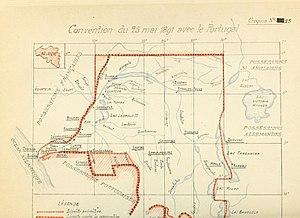
Frontière entre l'Etat Indépendant du Congo et l'Angola portugais au XIX s.
Le territoire de Popokabaka est une subdivision de la province du Kwango en République démocratique du Congo. Il a pour chef-lieu la ville de Popokabaka.
L'Histoire du tracé de la frontière entre la république démocratique du Congo et l'Angola est celle du tracé, datant de la fin du XIXᵉ siècle, sur lesquels les puissances coloniales de l'État Indépendant du Congo et du Portugal se sont mis d'accord pour l'essentiel le 25 mai 1891, en vue de délimiter les limites de leurs colonies respectives.